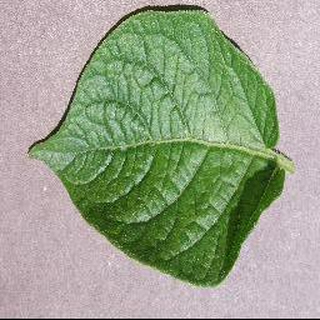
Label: healthy_potato